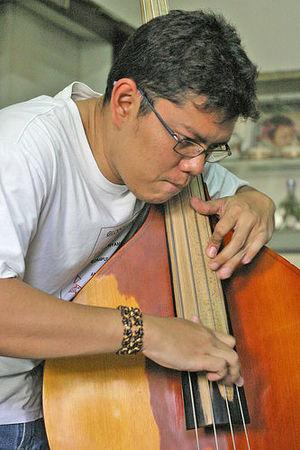
Le pizzicato est une technique utilisée par les instruments à cordes frottées et par la guitare.